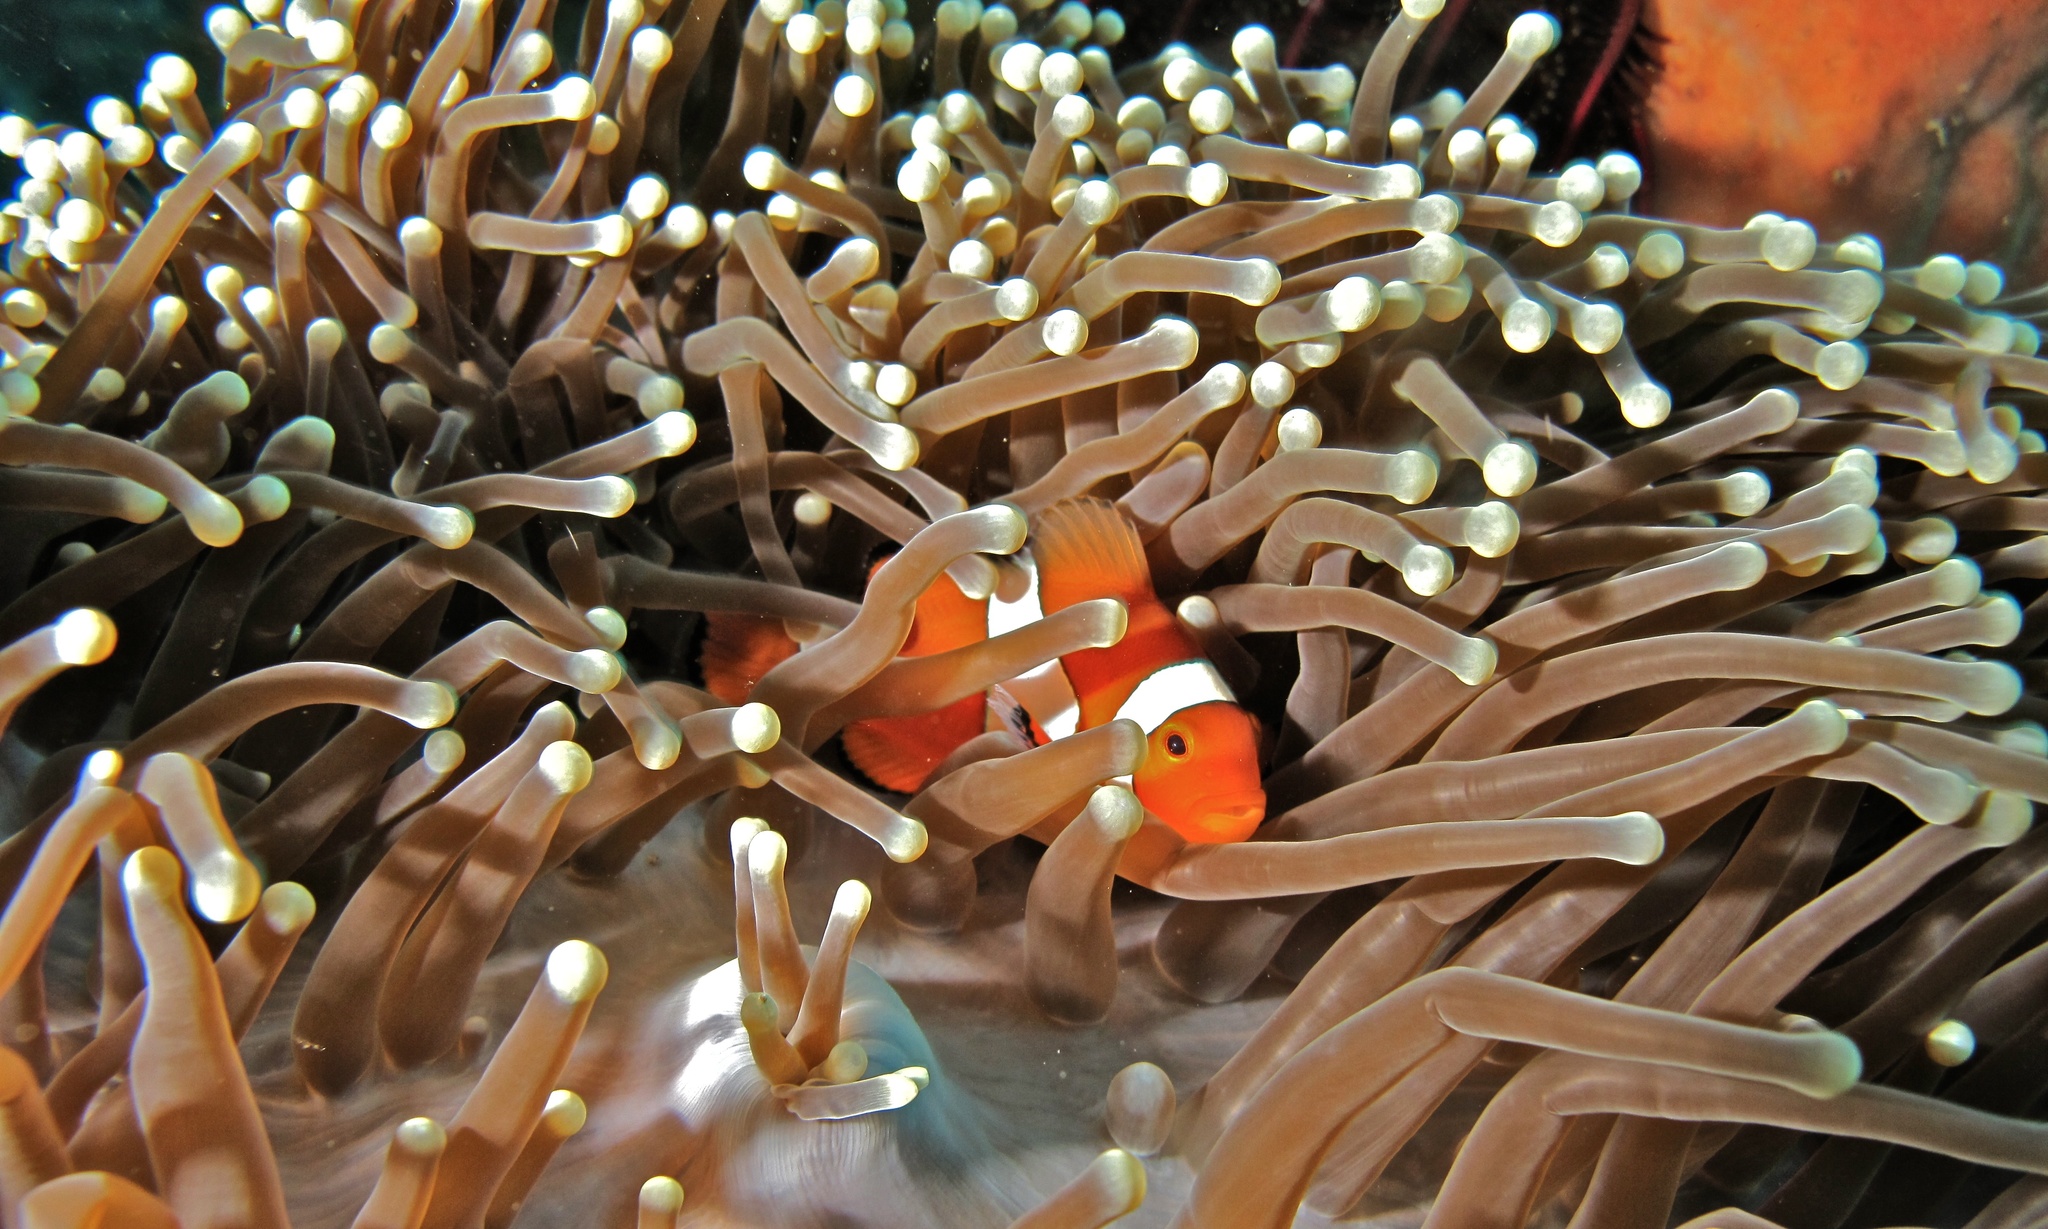
Amphiprion ocellaris (Ocellaris Anemonefish)